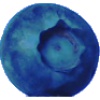
Label: huckleberry